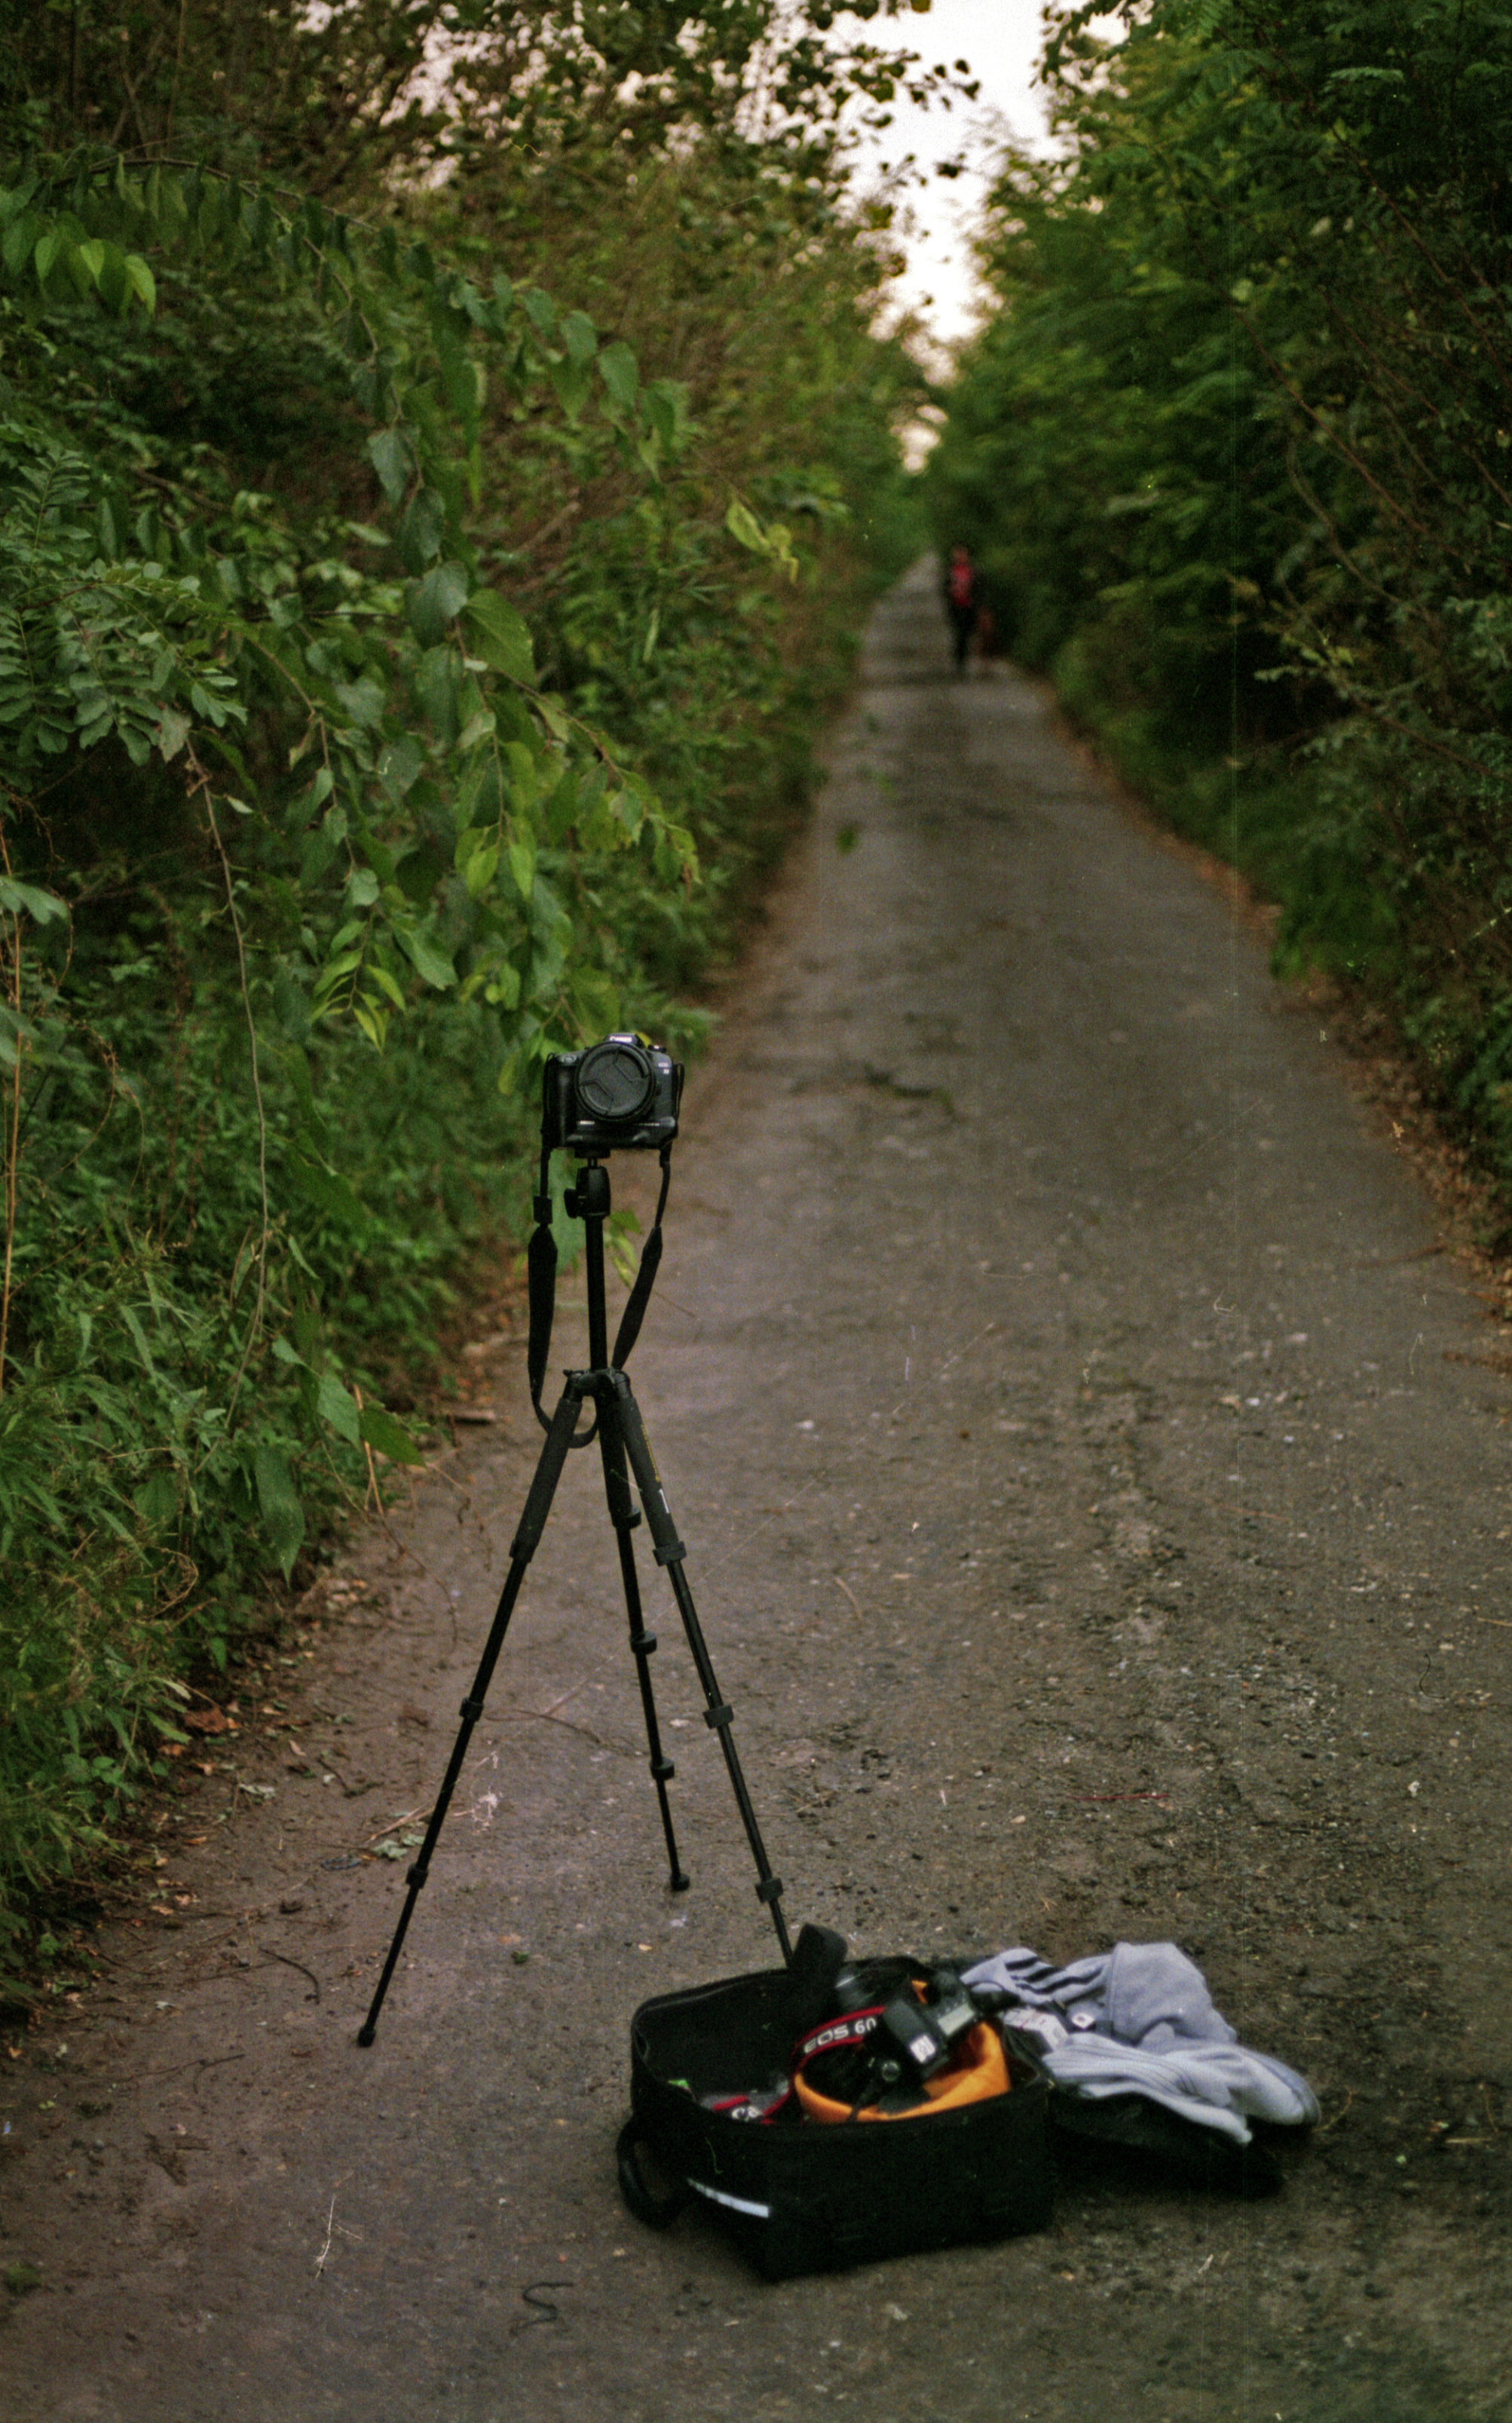
walking, road, trail, asphalt, vehicle, soil, waterway, cycling, infrastructure